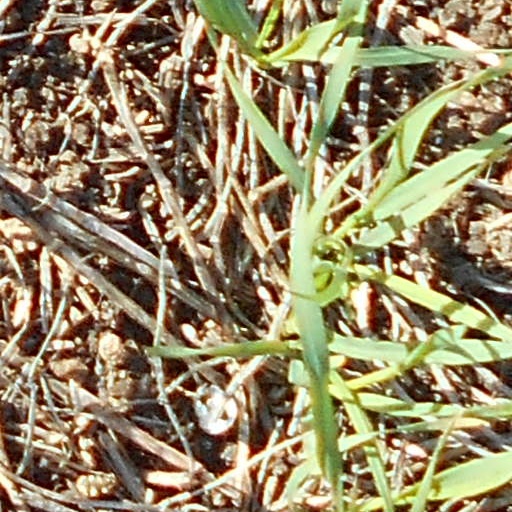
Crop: wheat